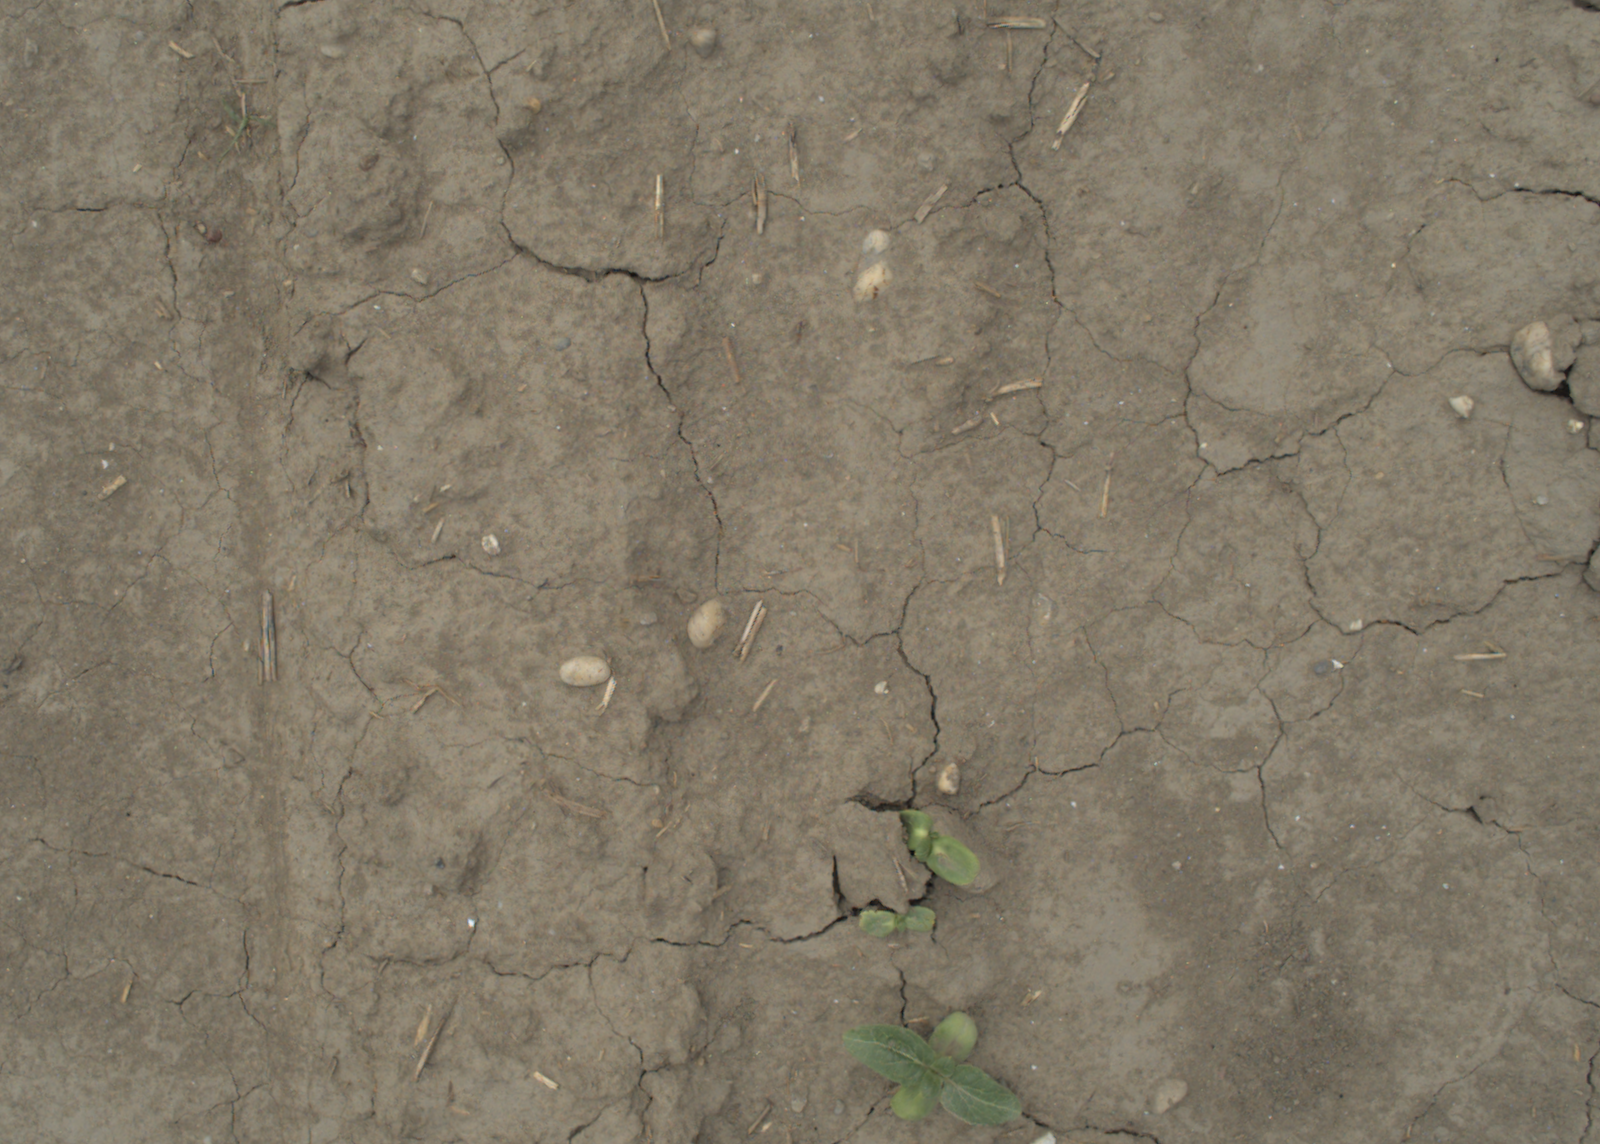
Capture date: 05.07.2021 13:06:28
Weather: cloudy
Wind: medium
Seeding date: 08.06.2021
Plant canopy height (mm): 961